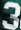
Number: 3